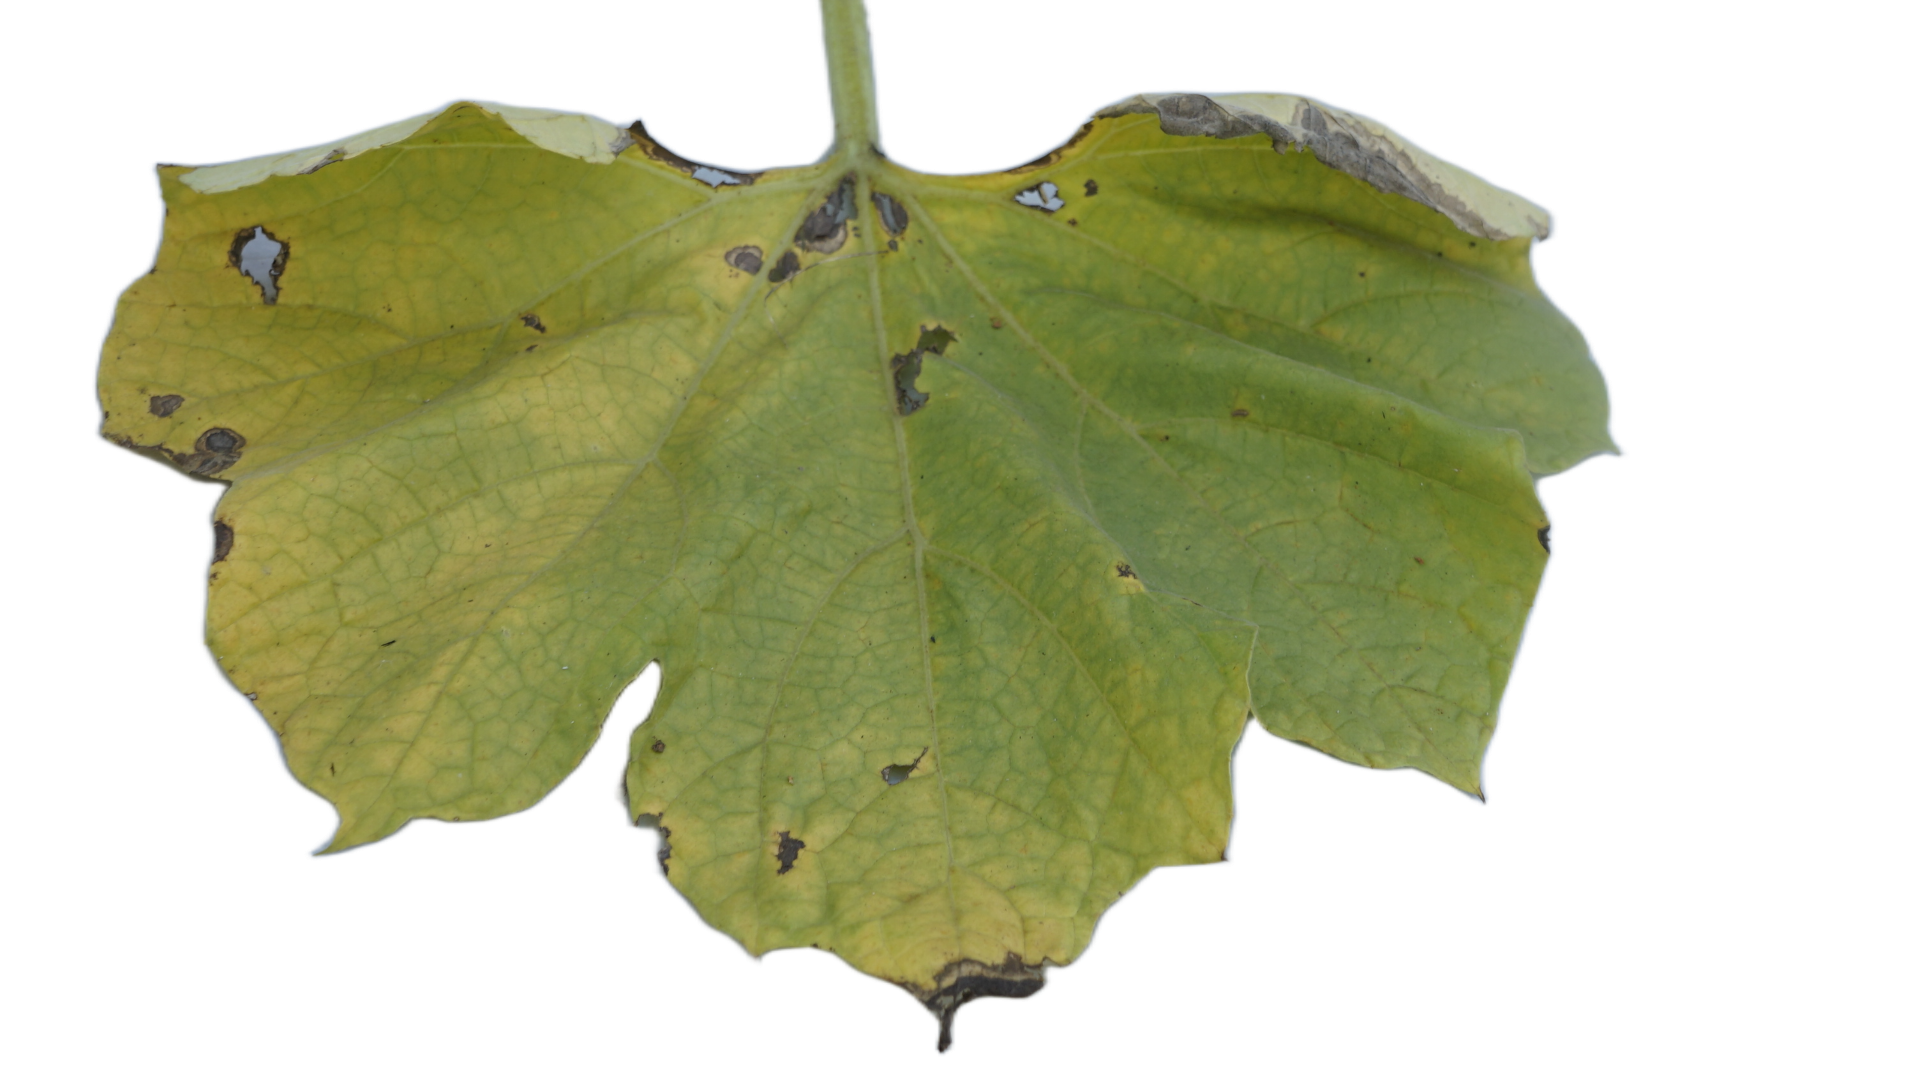
Crop: Bottle Gourd
Label: Downy_Mildew